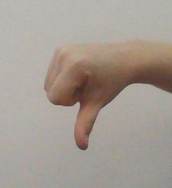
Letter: waw